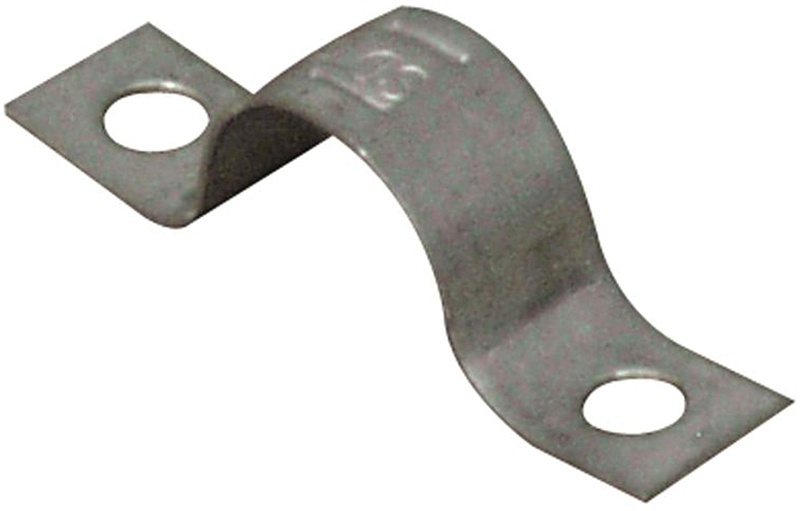
Hubbell CS1R25 Cable Strap, For: 14/2 to 10/3 AWG Wire, Aluminum, 25/PK
CS1R25 CS1 ALUMINUM 25/PK STRA
Brand: HUBBELL CANADA
Category: Hardware > Power & Electrical Supplies > Wire Caps & Nuts